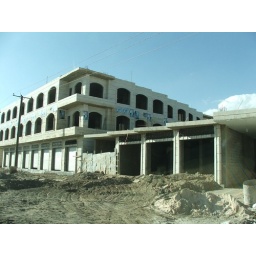
This is actually the road in front of the building and we are going around.